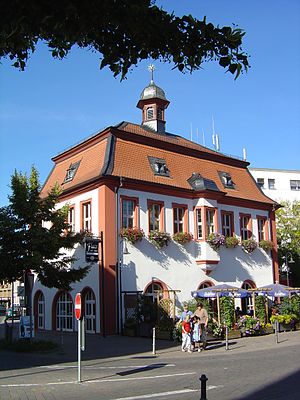
Bürstadt
Bürstadts historiske rådhus
Bürstadt er delt i tre Bydele: Bobstadt, Bürstadt og Riedrode. De to Bydele Bobstadt og Riedrode liger ca. 1 Kilometer fra Bürstadt weg.